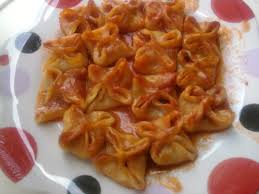
Yemek: manti